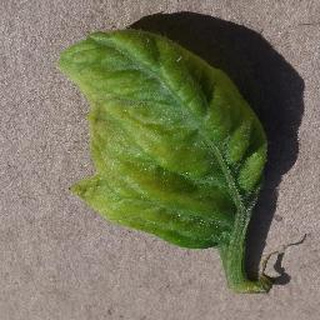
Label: tomato_yellow_leaf_curl_virus